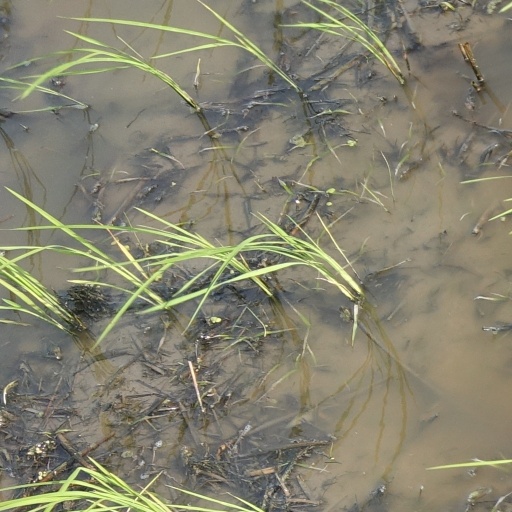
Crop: rice